Preuilly-la-Ville

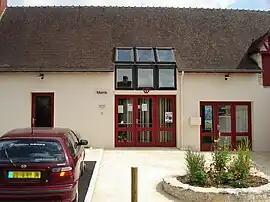
Town hall

Preuilly-la-Ville is a commune in the Indre department in central France.